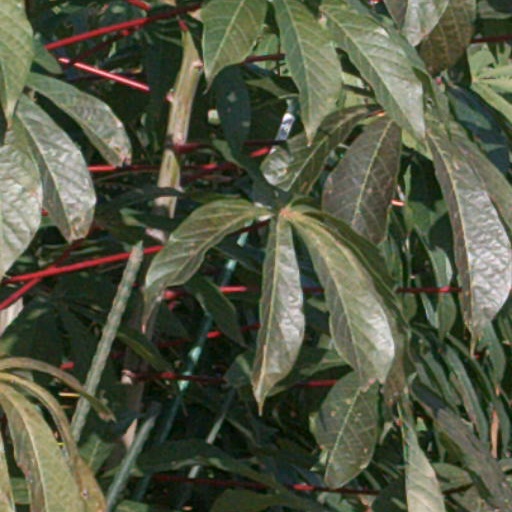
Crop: cassava